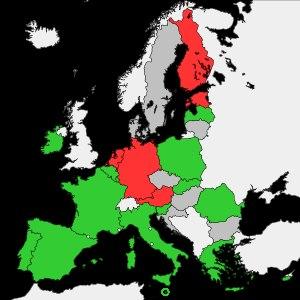
Une euro-obligation est une obligation libellée dans une monnaie différente de celle du pays dans lequel elle est émise. Par exemple, une obligation en dollar émise sur le marché européen.